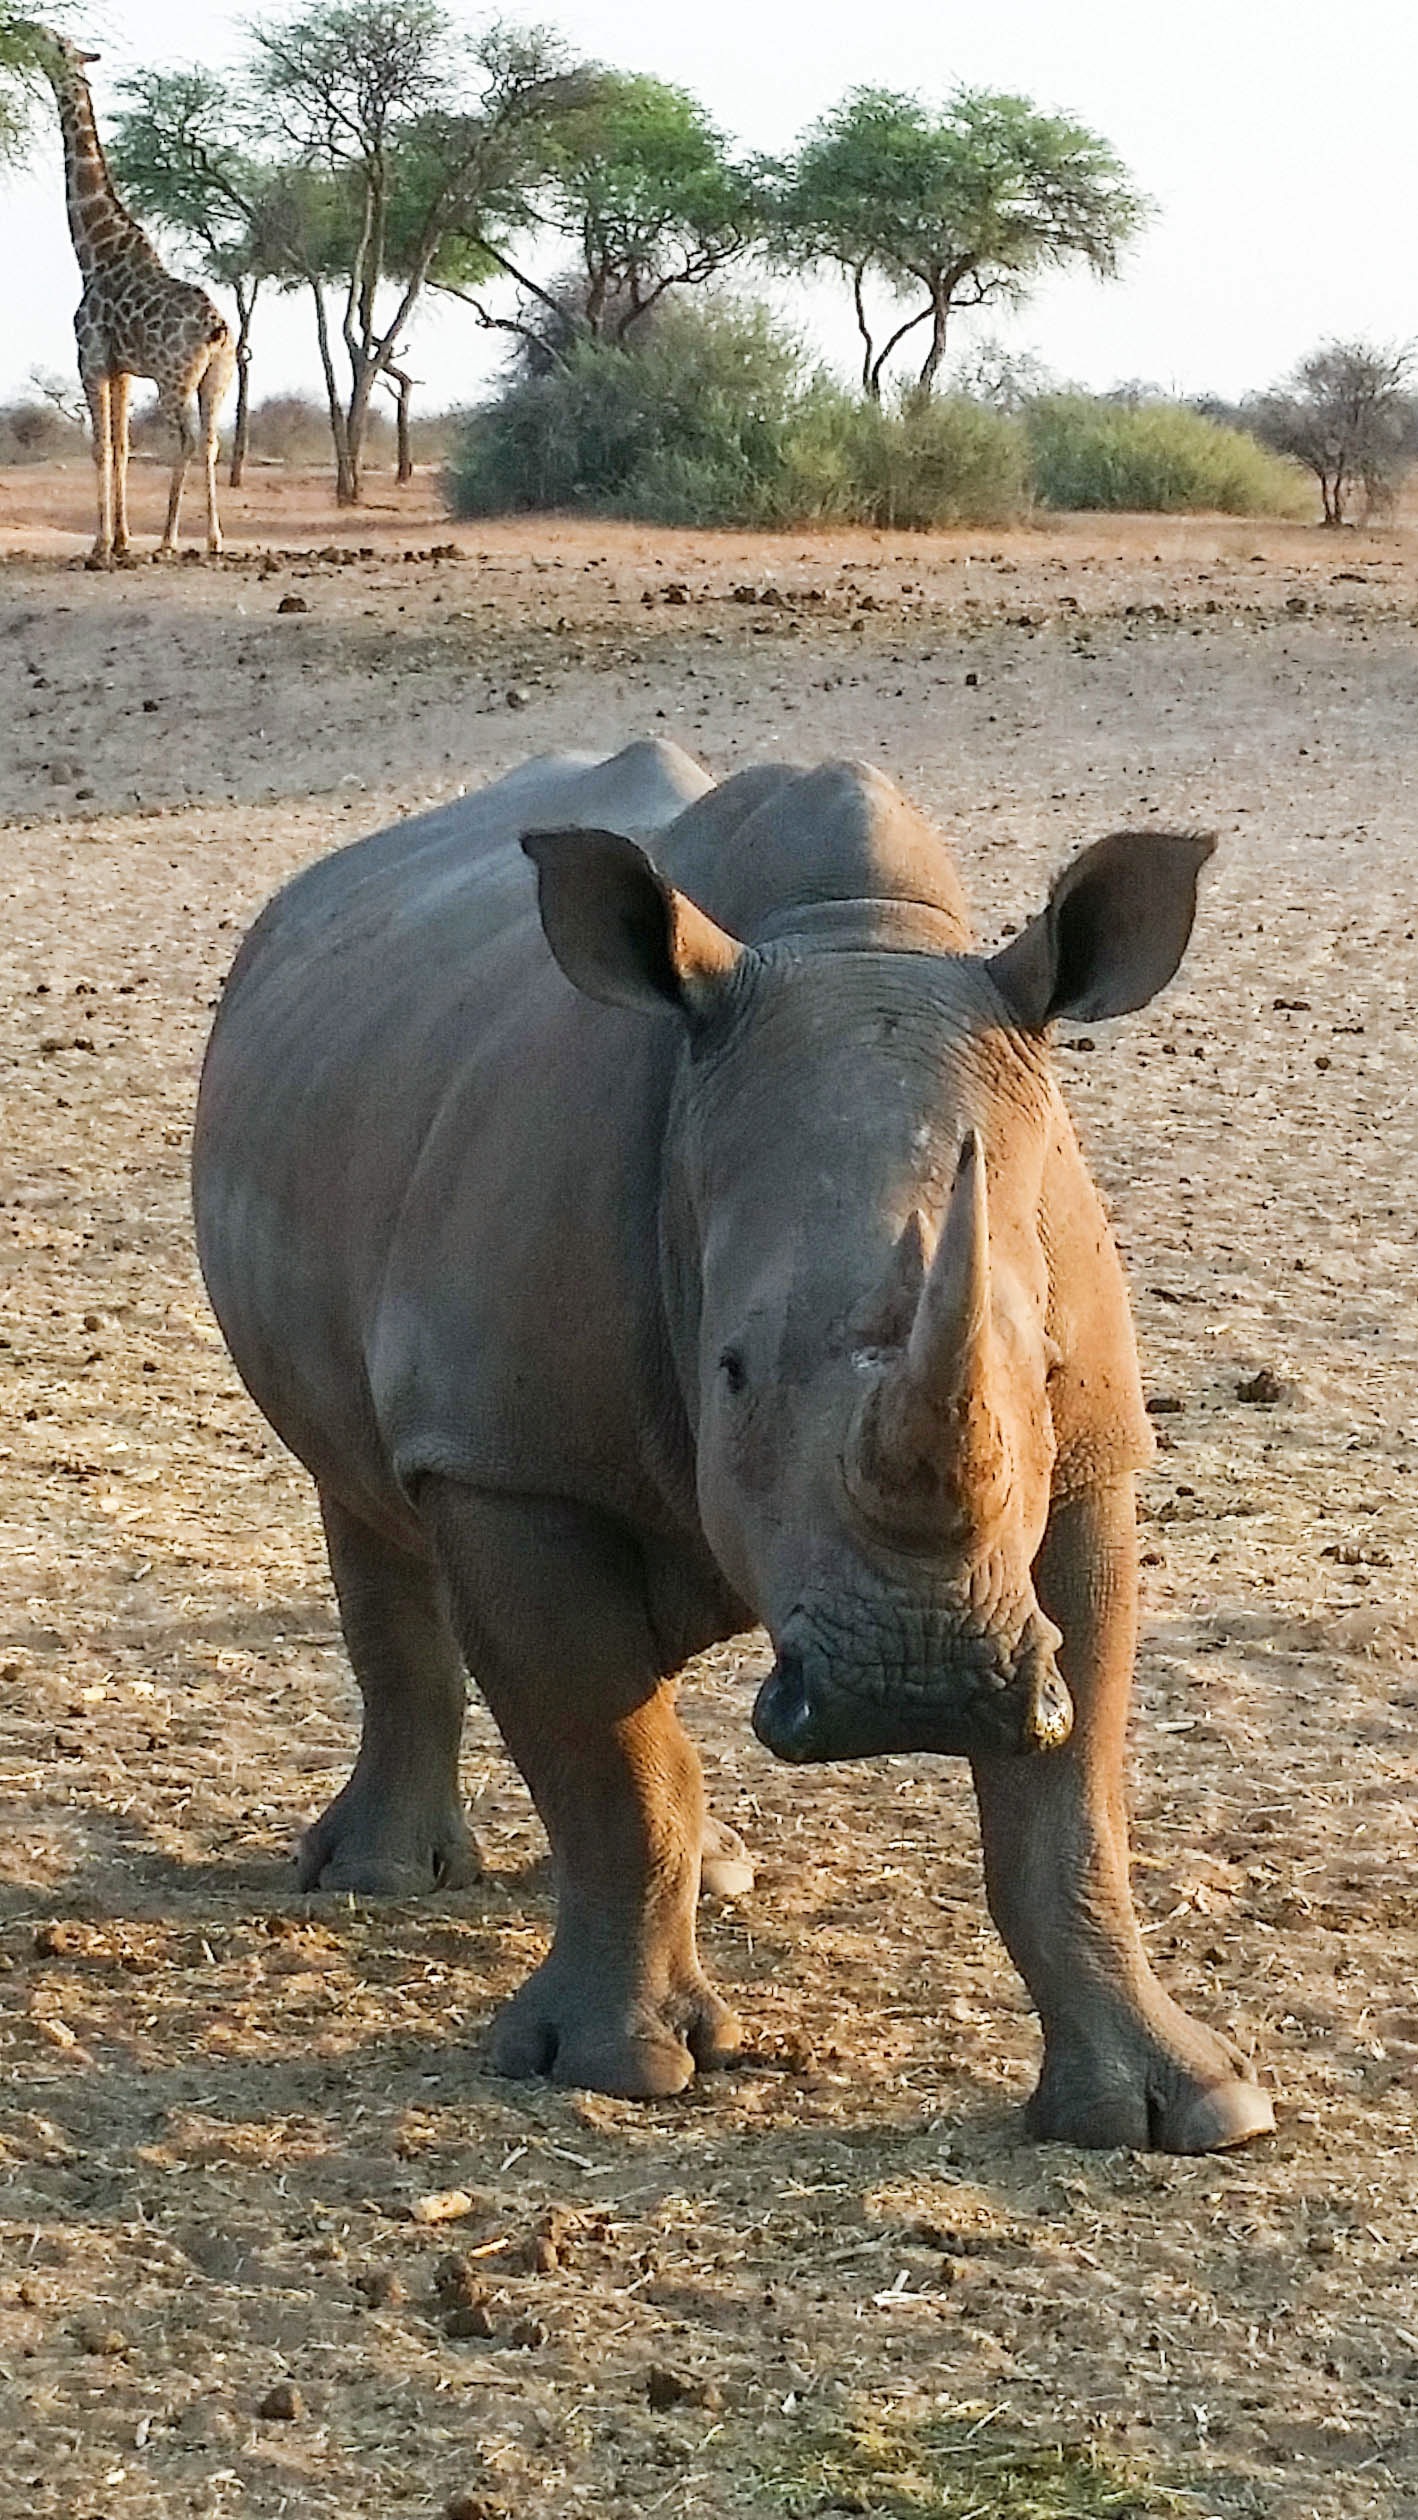
nature, animal, dry, wildlife, zoo, africa, mammal, national park, fauna, savanna, rhino, rhinoceros, vertebrate, safari, pachyderm, namibia, big game, indian elephant